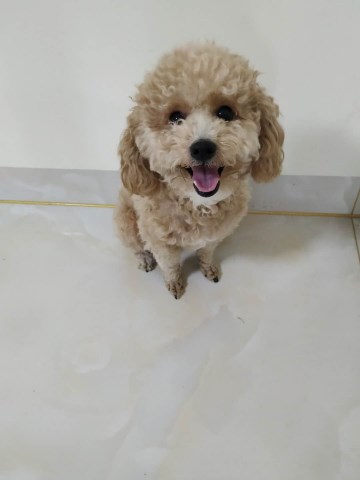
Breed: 2925-n000114-toy_poodle